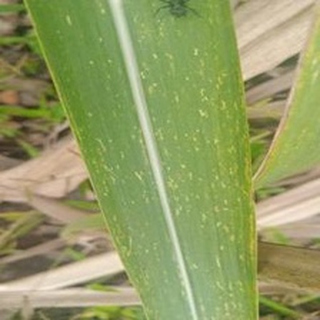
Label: sugarcane_mosaic